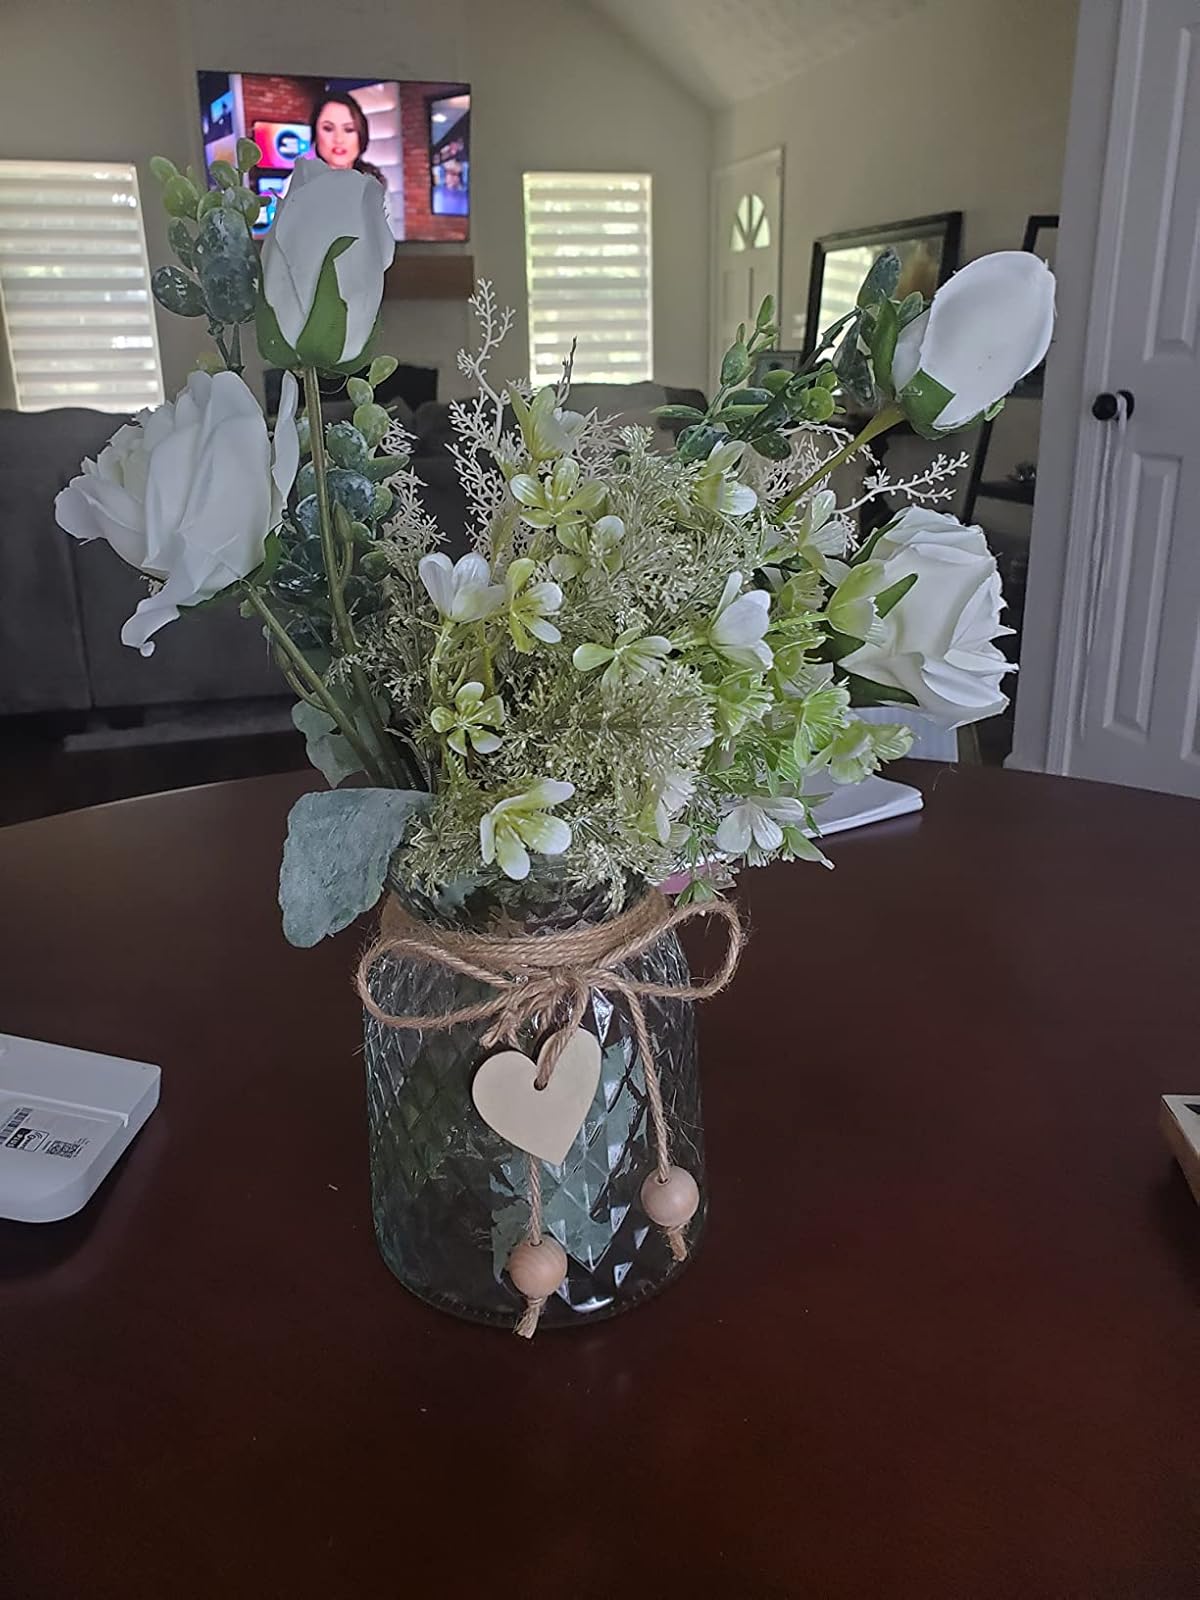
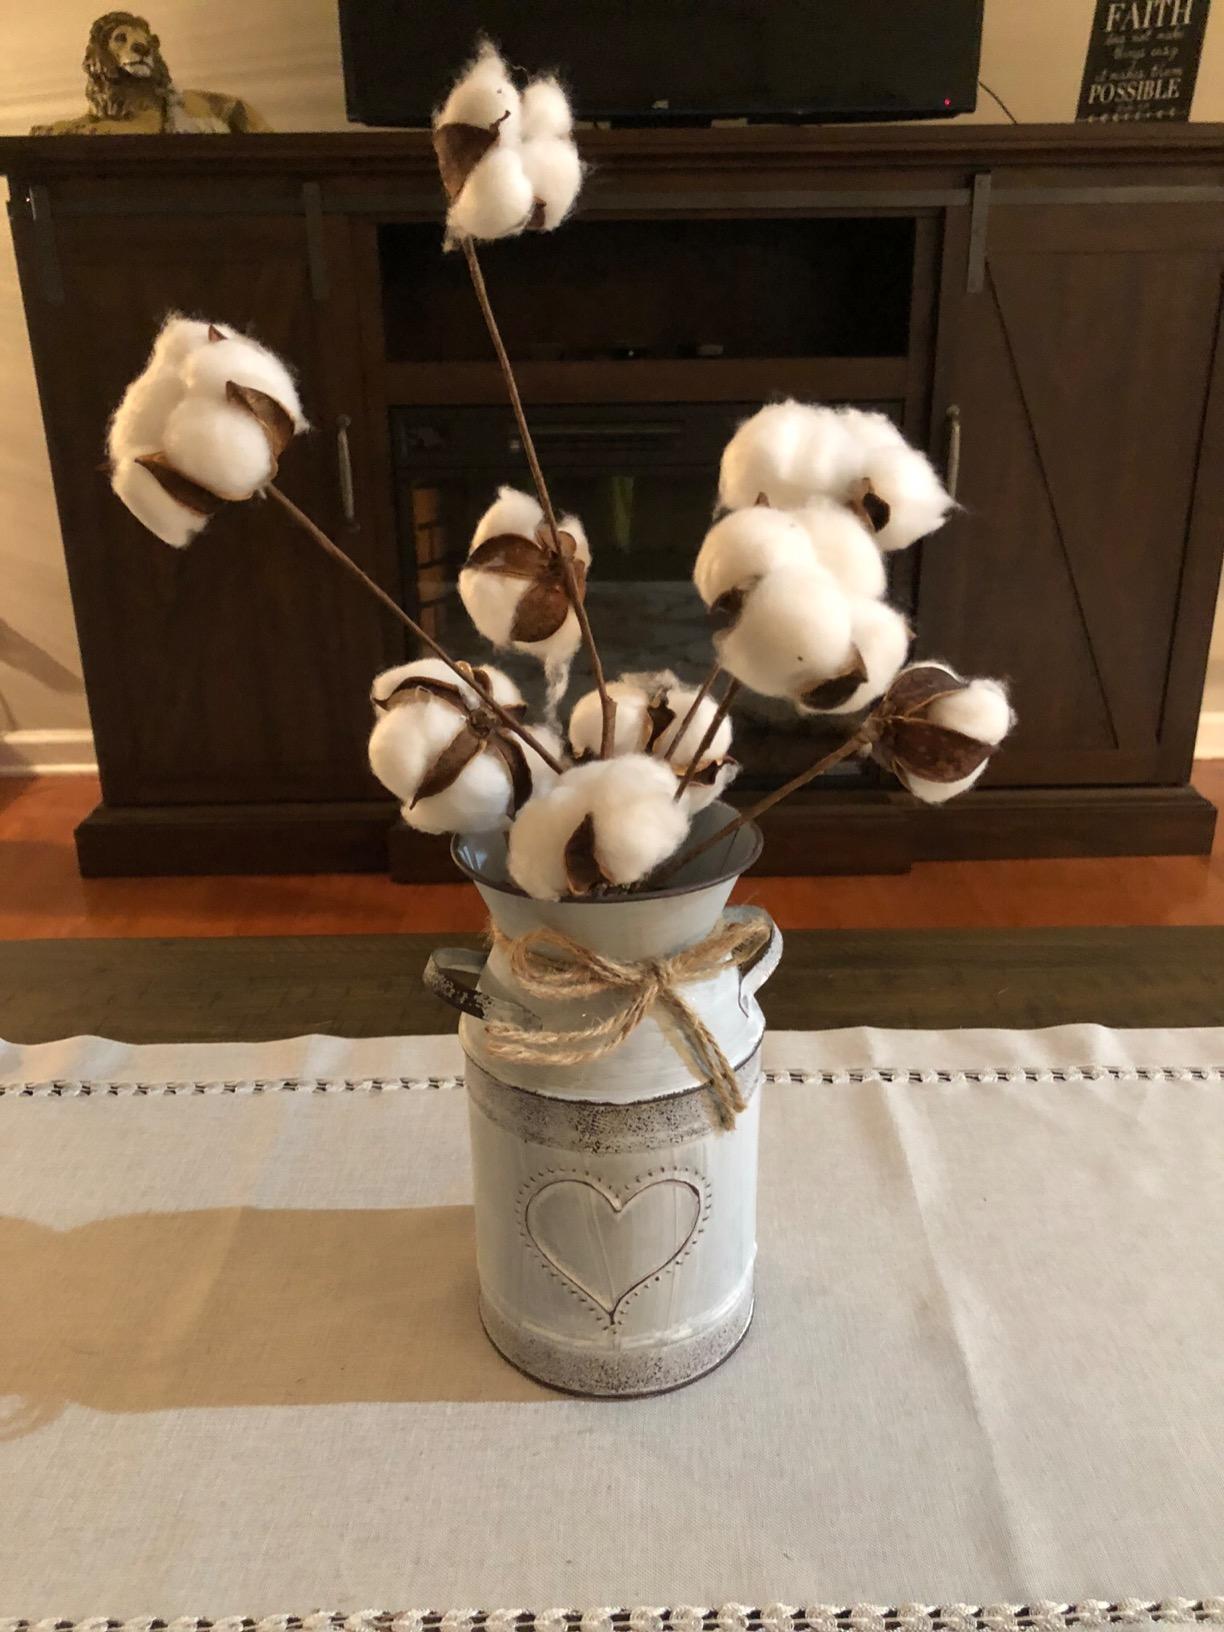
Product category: vase
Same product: no